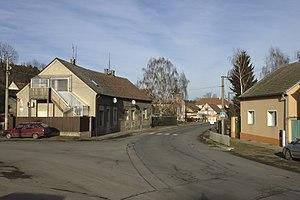
Třebichovice est une commune du district de Kladno, dans la région de Bohême-Centrale, en Tchéquie. Sa population s'élevait à 584 habitants en 2020.